Clean Water Services

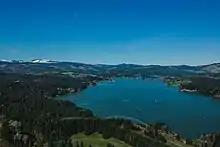
An aerial image of Hagg Lake

The -long Tualatin River meanders slowly through relatively flat terrain, draining more than of forested, agricultural and urban areas before joining the Willamette River. The Tualatin is Washington County's only river, and it is used for the regional drinking water supply, agricultural irrigation, and recreational activities. Clean Water Services has worked to protect the health of the watershed through programs such as the planting of trees and shrubs along the water corridors.